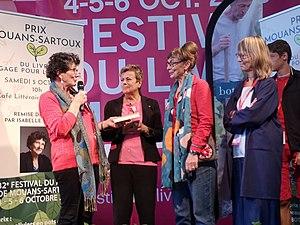
La Malchimie, Actes Sud, le 5 octobre 2019, à Mouans-Sartoux.
Gisèle Bienne, née en 1946 à Chavanges dans l'Aube, est une romancière et essayiste française. Elle vit et travaille à Reims et est l’auteur de romans, récits et essais parus en littérature générale, ainsi que d’ouvrages destinés à la jeunesse.